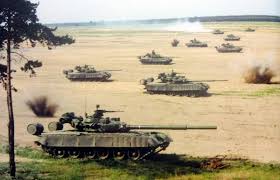
Label: Tank